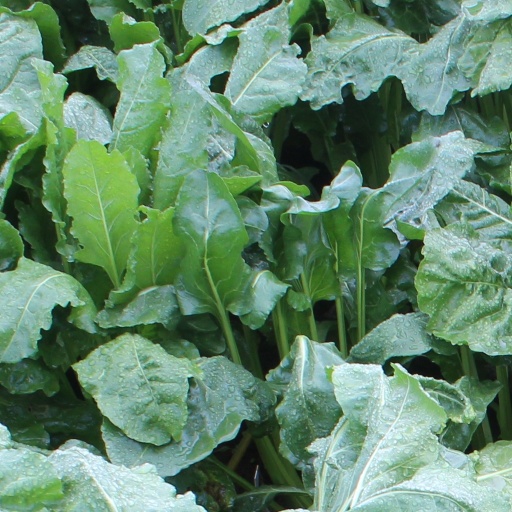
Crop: sugar beet